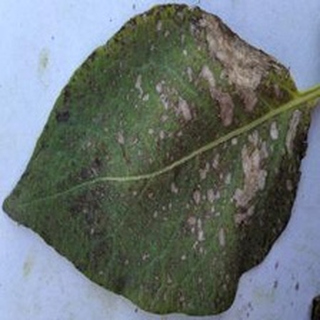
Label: potato_early_blight